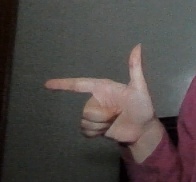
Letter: yaa